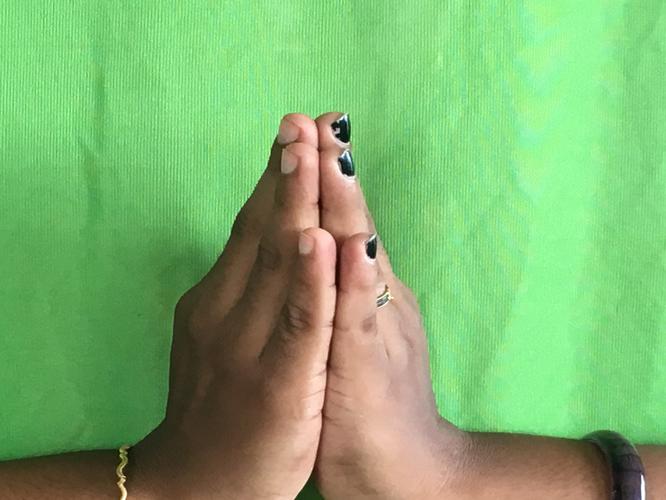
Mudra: Anjali
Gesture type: double_hand